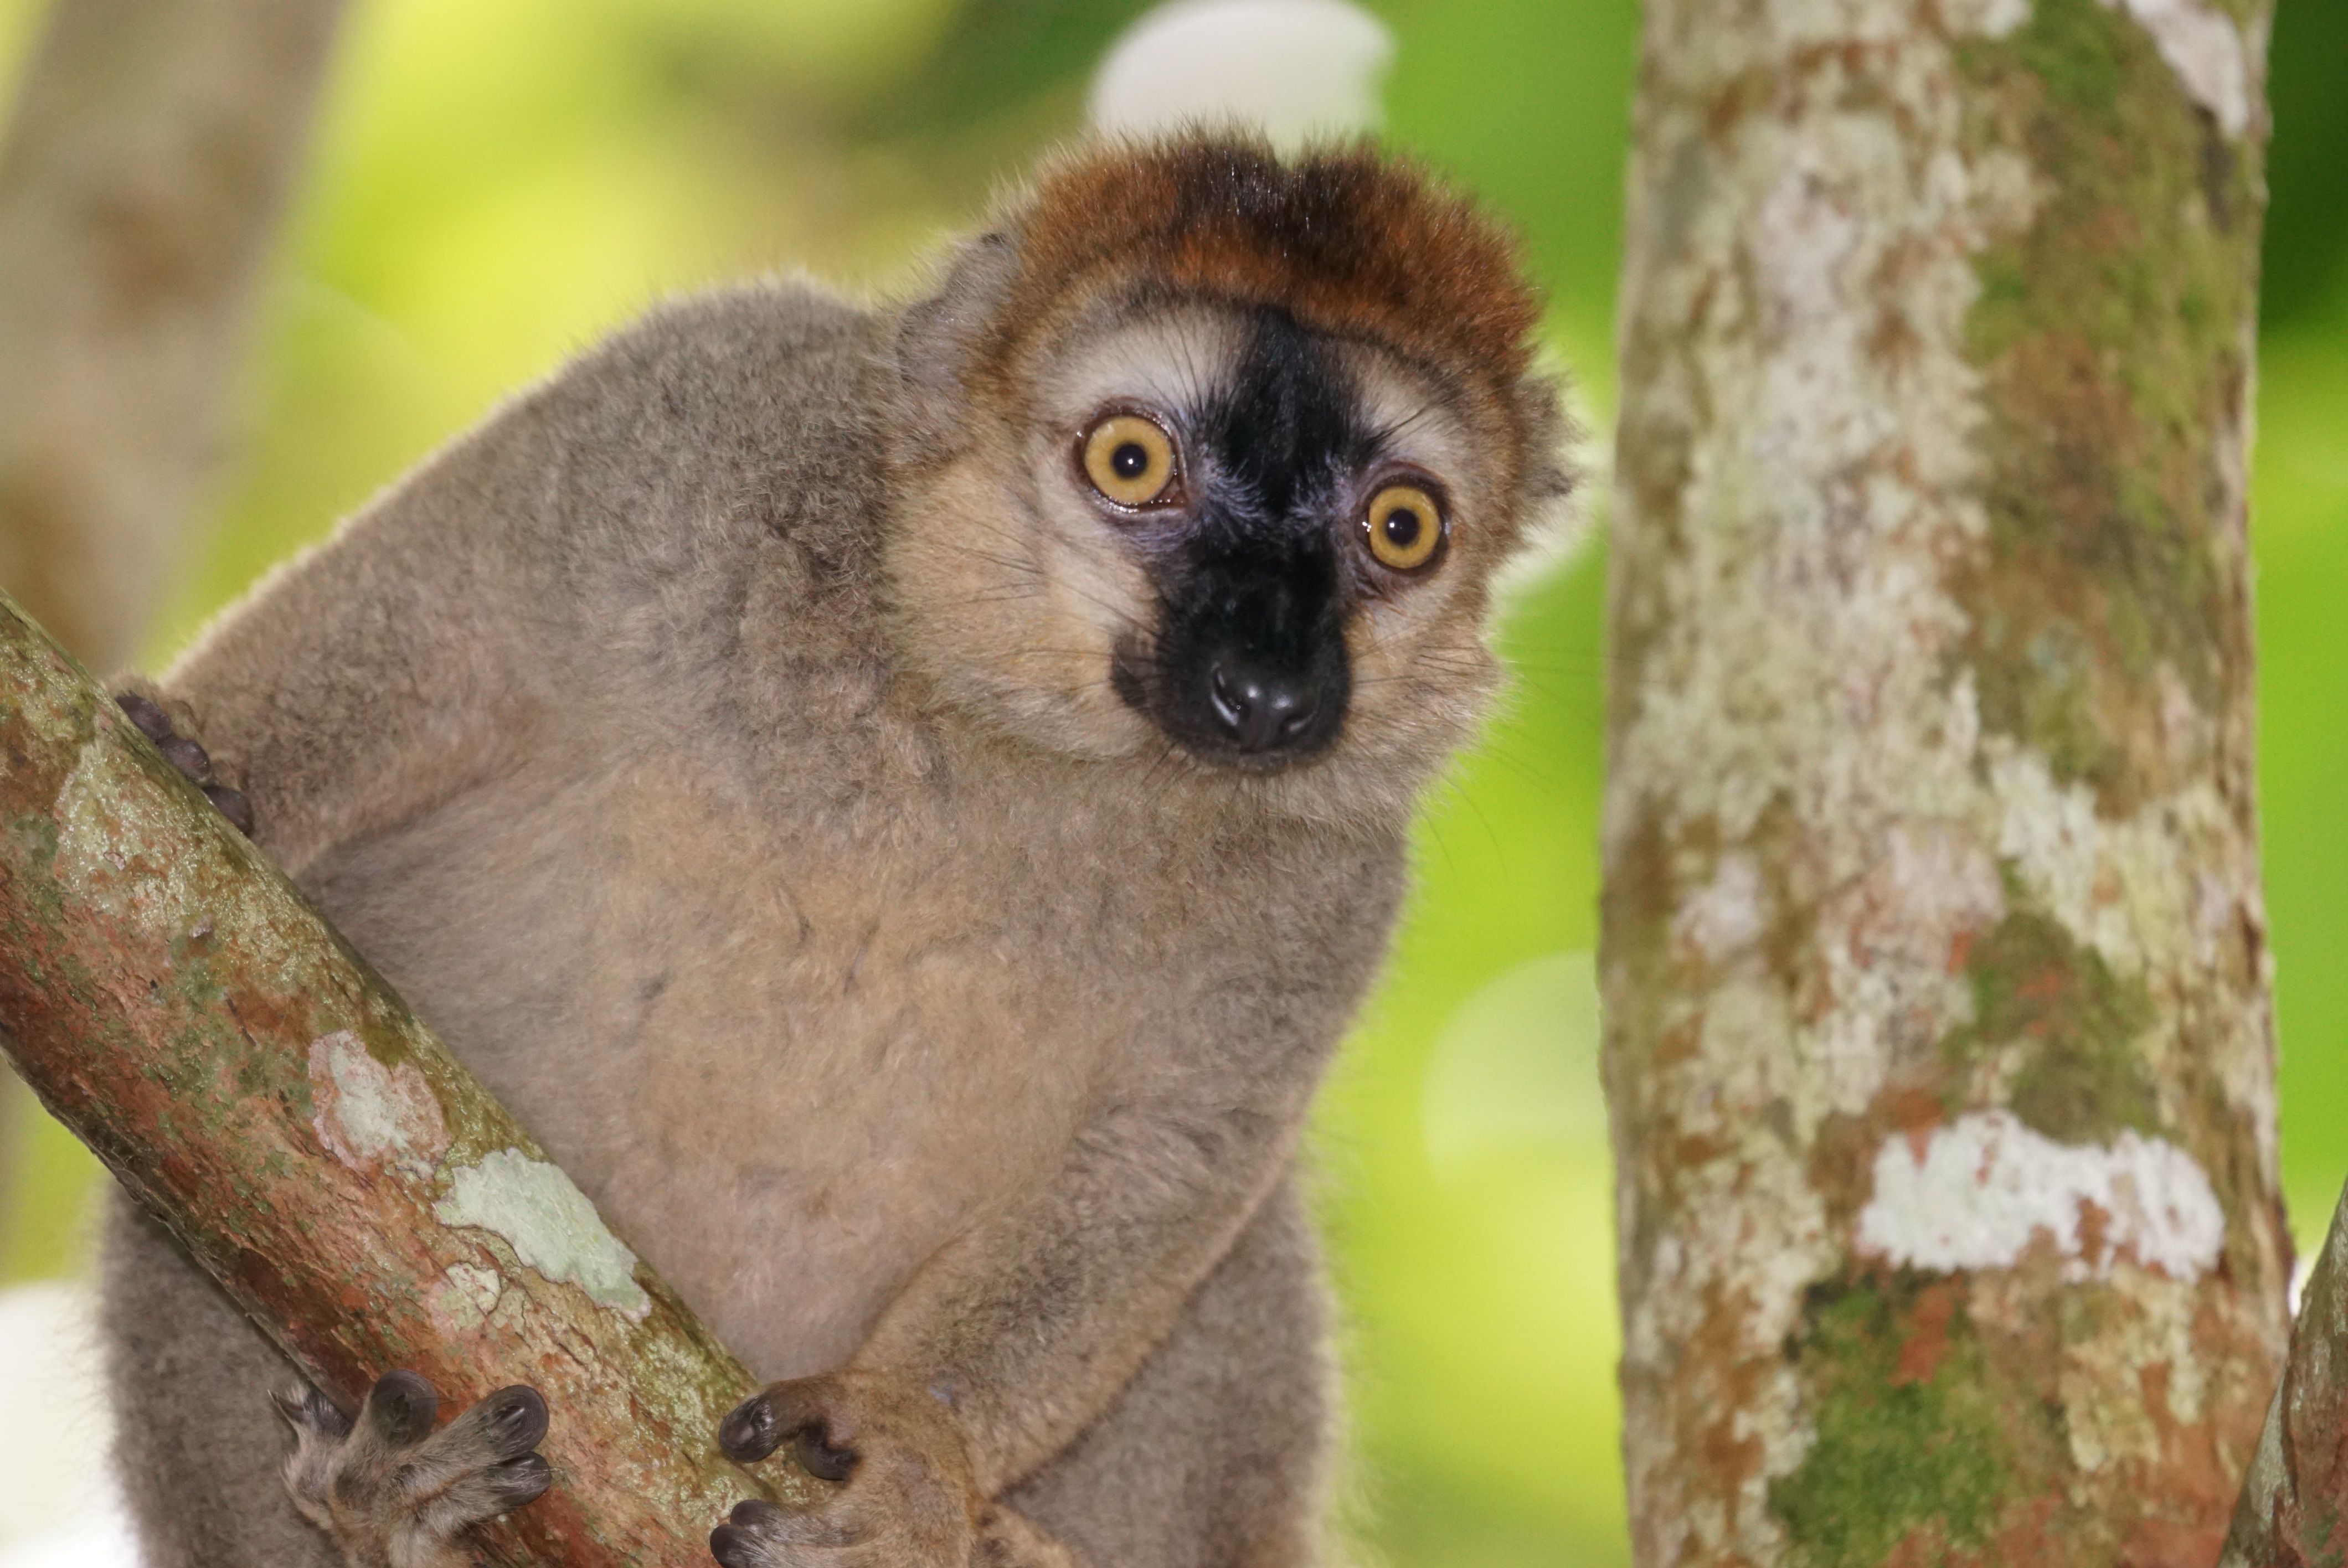
female, wildlife, mammal, fauna, primate, squirrel monkey, animals, vertebrate, lemur, macaque, red fronted lemur, vervet monkeys similar, new world monkey, tufted capuchin, pygmy slow loris